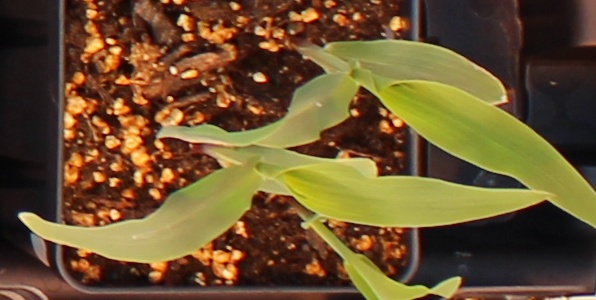
Label: Corn